Rhône's 7th constituency

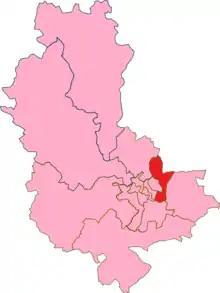
Rhône's's 7th Constituency shown within Rhône

The 7th constituency of the Rhône (French: "Septième circonscription du Rhône") is a French legislative constituency in the Rhône "département". Like the other 576 French constituencies, it elects one MP using a two round electoral system.